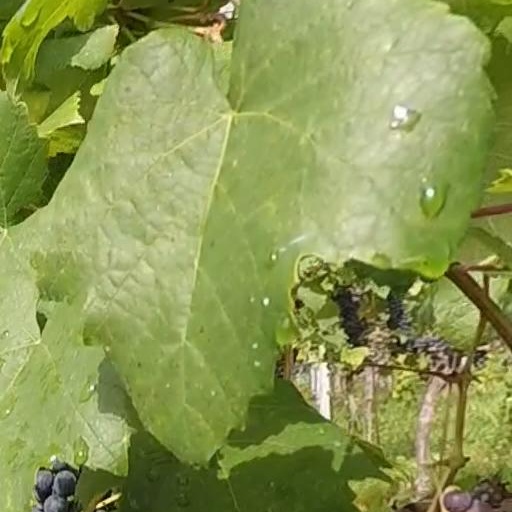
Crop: grape